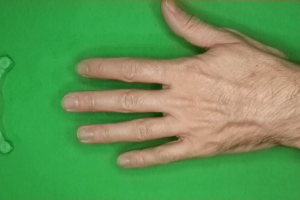
Label: paper